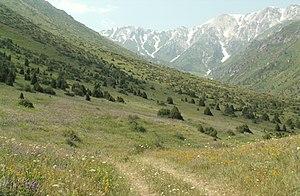
Le Tien Shan occidental est un site sériel transfrontalier du patrimoine mondial, réparti sur 3 pays asiatiques : Kazakhstan, Kirghizistan et Ouzbékistan.